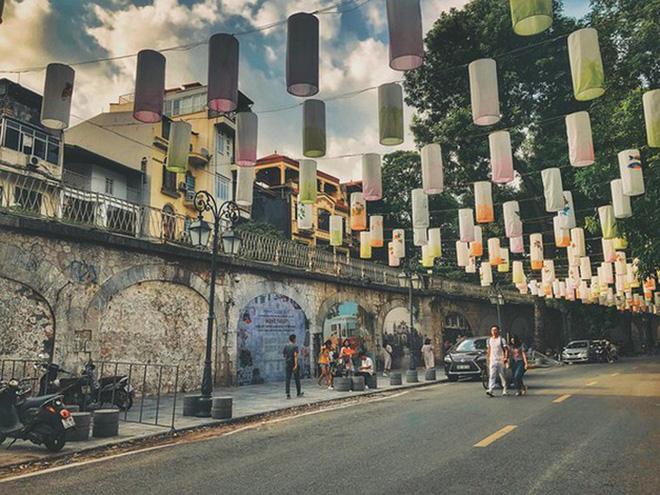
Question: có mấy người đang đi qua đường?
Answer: có hai người